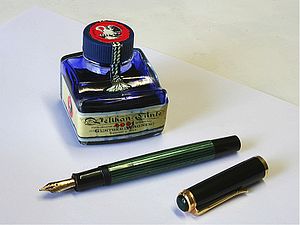
Blækhus / Galleri
Et blækhus er en beholder til opbevaring af blæk. I tidligere tid var et blækhus almindeligt på et skrivebord.